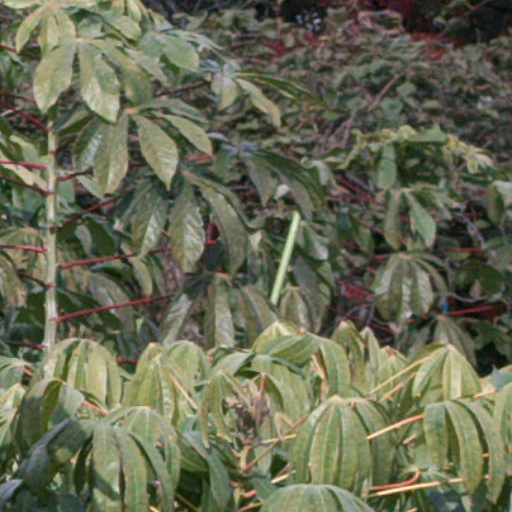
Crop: cassava